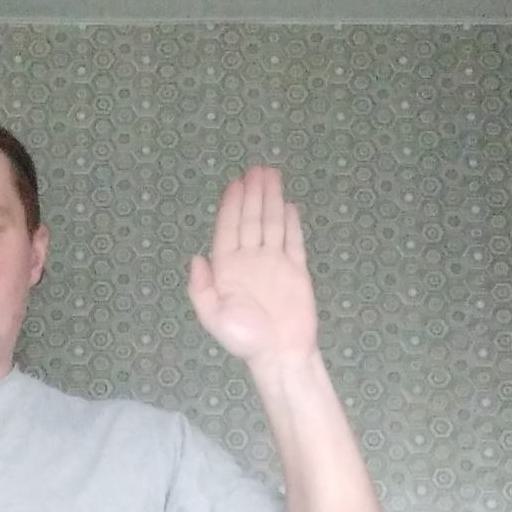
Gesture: stop